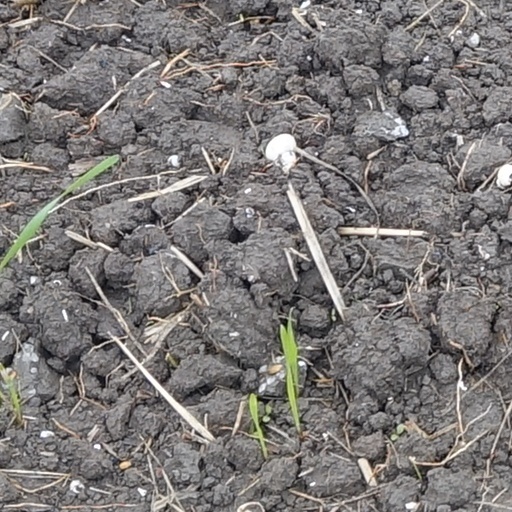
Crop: wheat